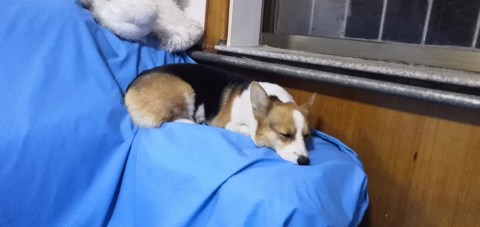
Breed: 2909-n000116-Cardigan